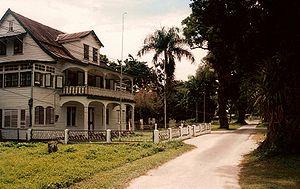
Nieuw-Amsterdam est une ville et un ressort du Suriname, capitale du district du Commewijne. La ville se situe dans le nord-ouest du pays, et compte avec environ 4 935 habitants.